May Days

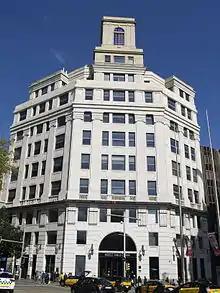
Telefónica building in Barcelona, which heralded the beginning of the May Events

On 2 May, the Minister of the Navy and Air Force, Indalecio Prieto, telephoned the Generalitat from Valencia. An anarcho-syndicalist telephonist on the other side replied that in Barcelona there was no government, only a Defense Committee. The government was convinced that anarchists were recording their telephone conversations since they, of course, had the means to do so. The same day, there was a call from President Manuel Azaña to Companys, President of the Generalitat. During the conversation, it was cut by the operator, who said that the lines should be used for more important purposes than a mere talk between presidents.